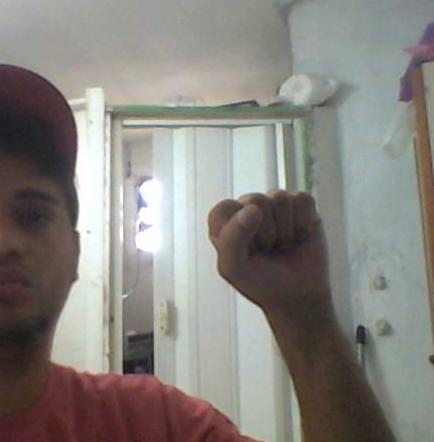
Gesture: fist